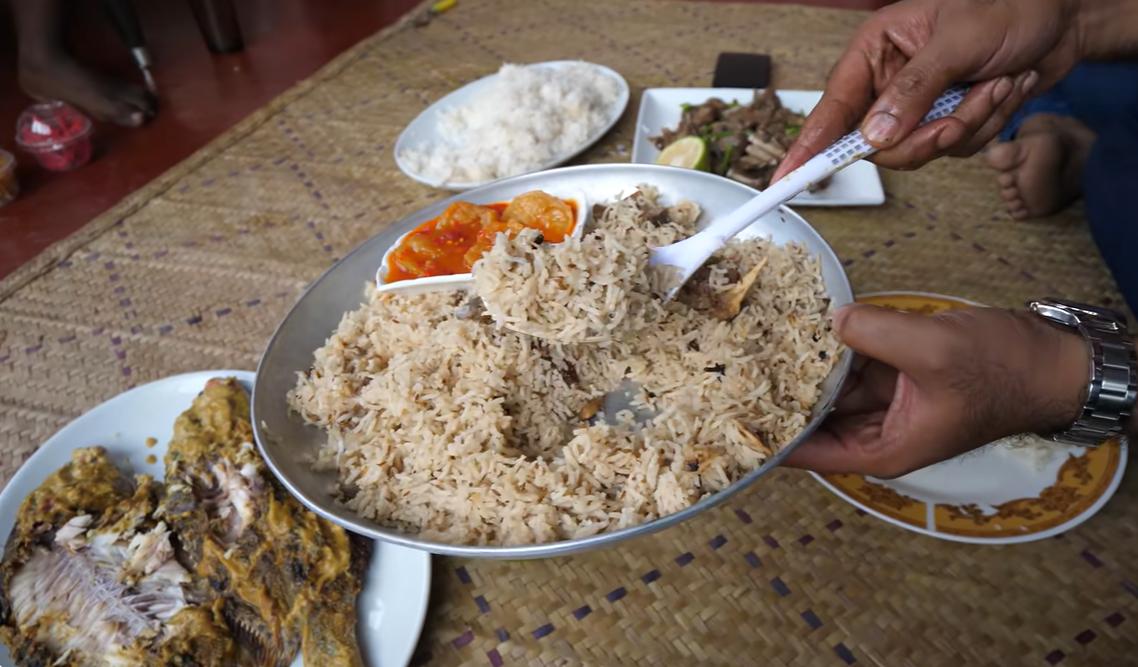
Chakula hii imewekwa kwenye jamvi ikiwemo pilau, viazi karai, wali mweupe, samaki, malimau na kuna mikono iko tayari kubugia. Kando   kando pia kuna mwenye akona mabuyu.